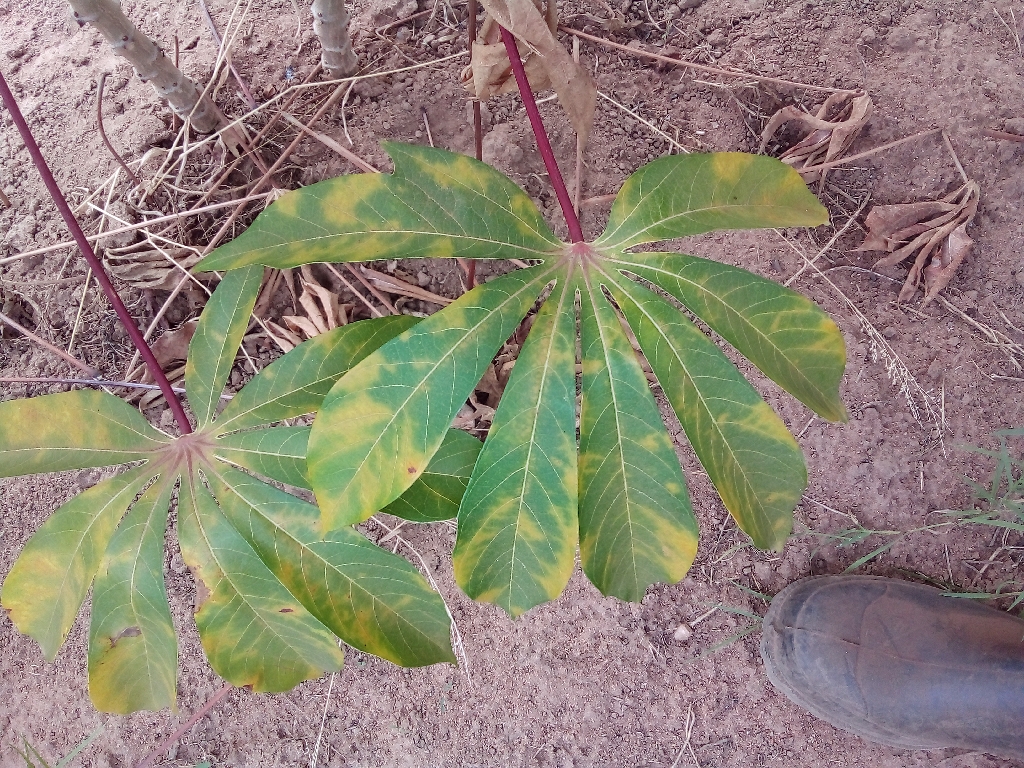
Label: cassava brown streak disease (cbsd)